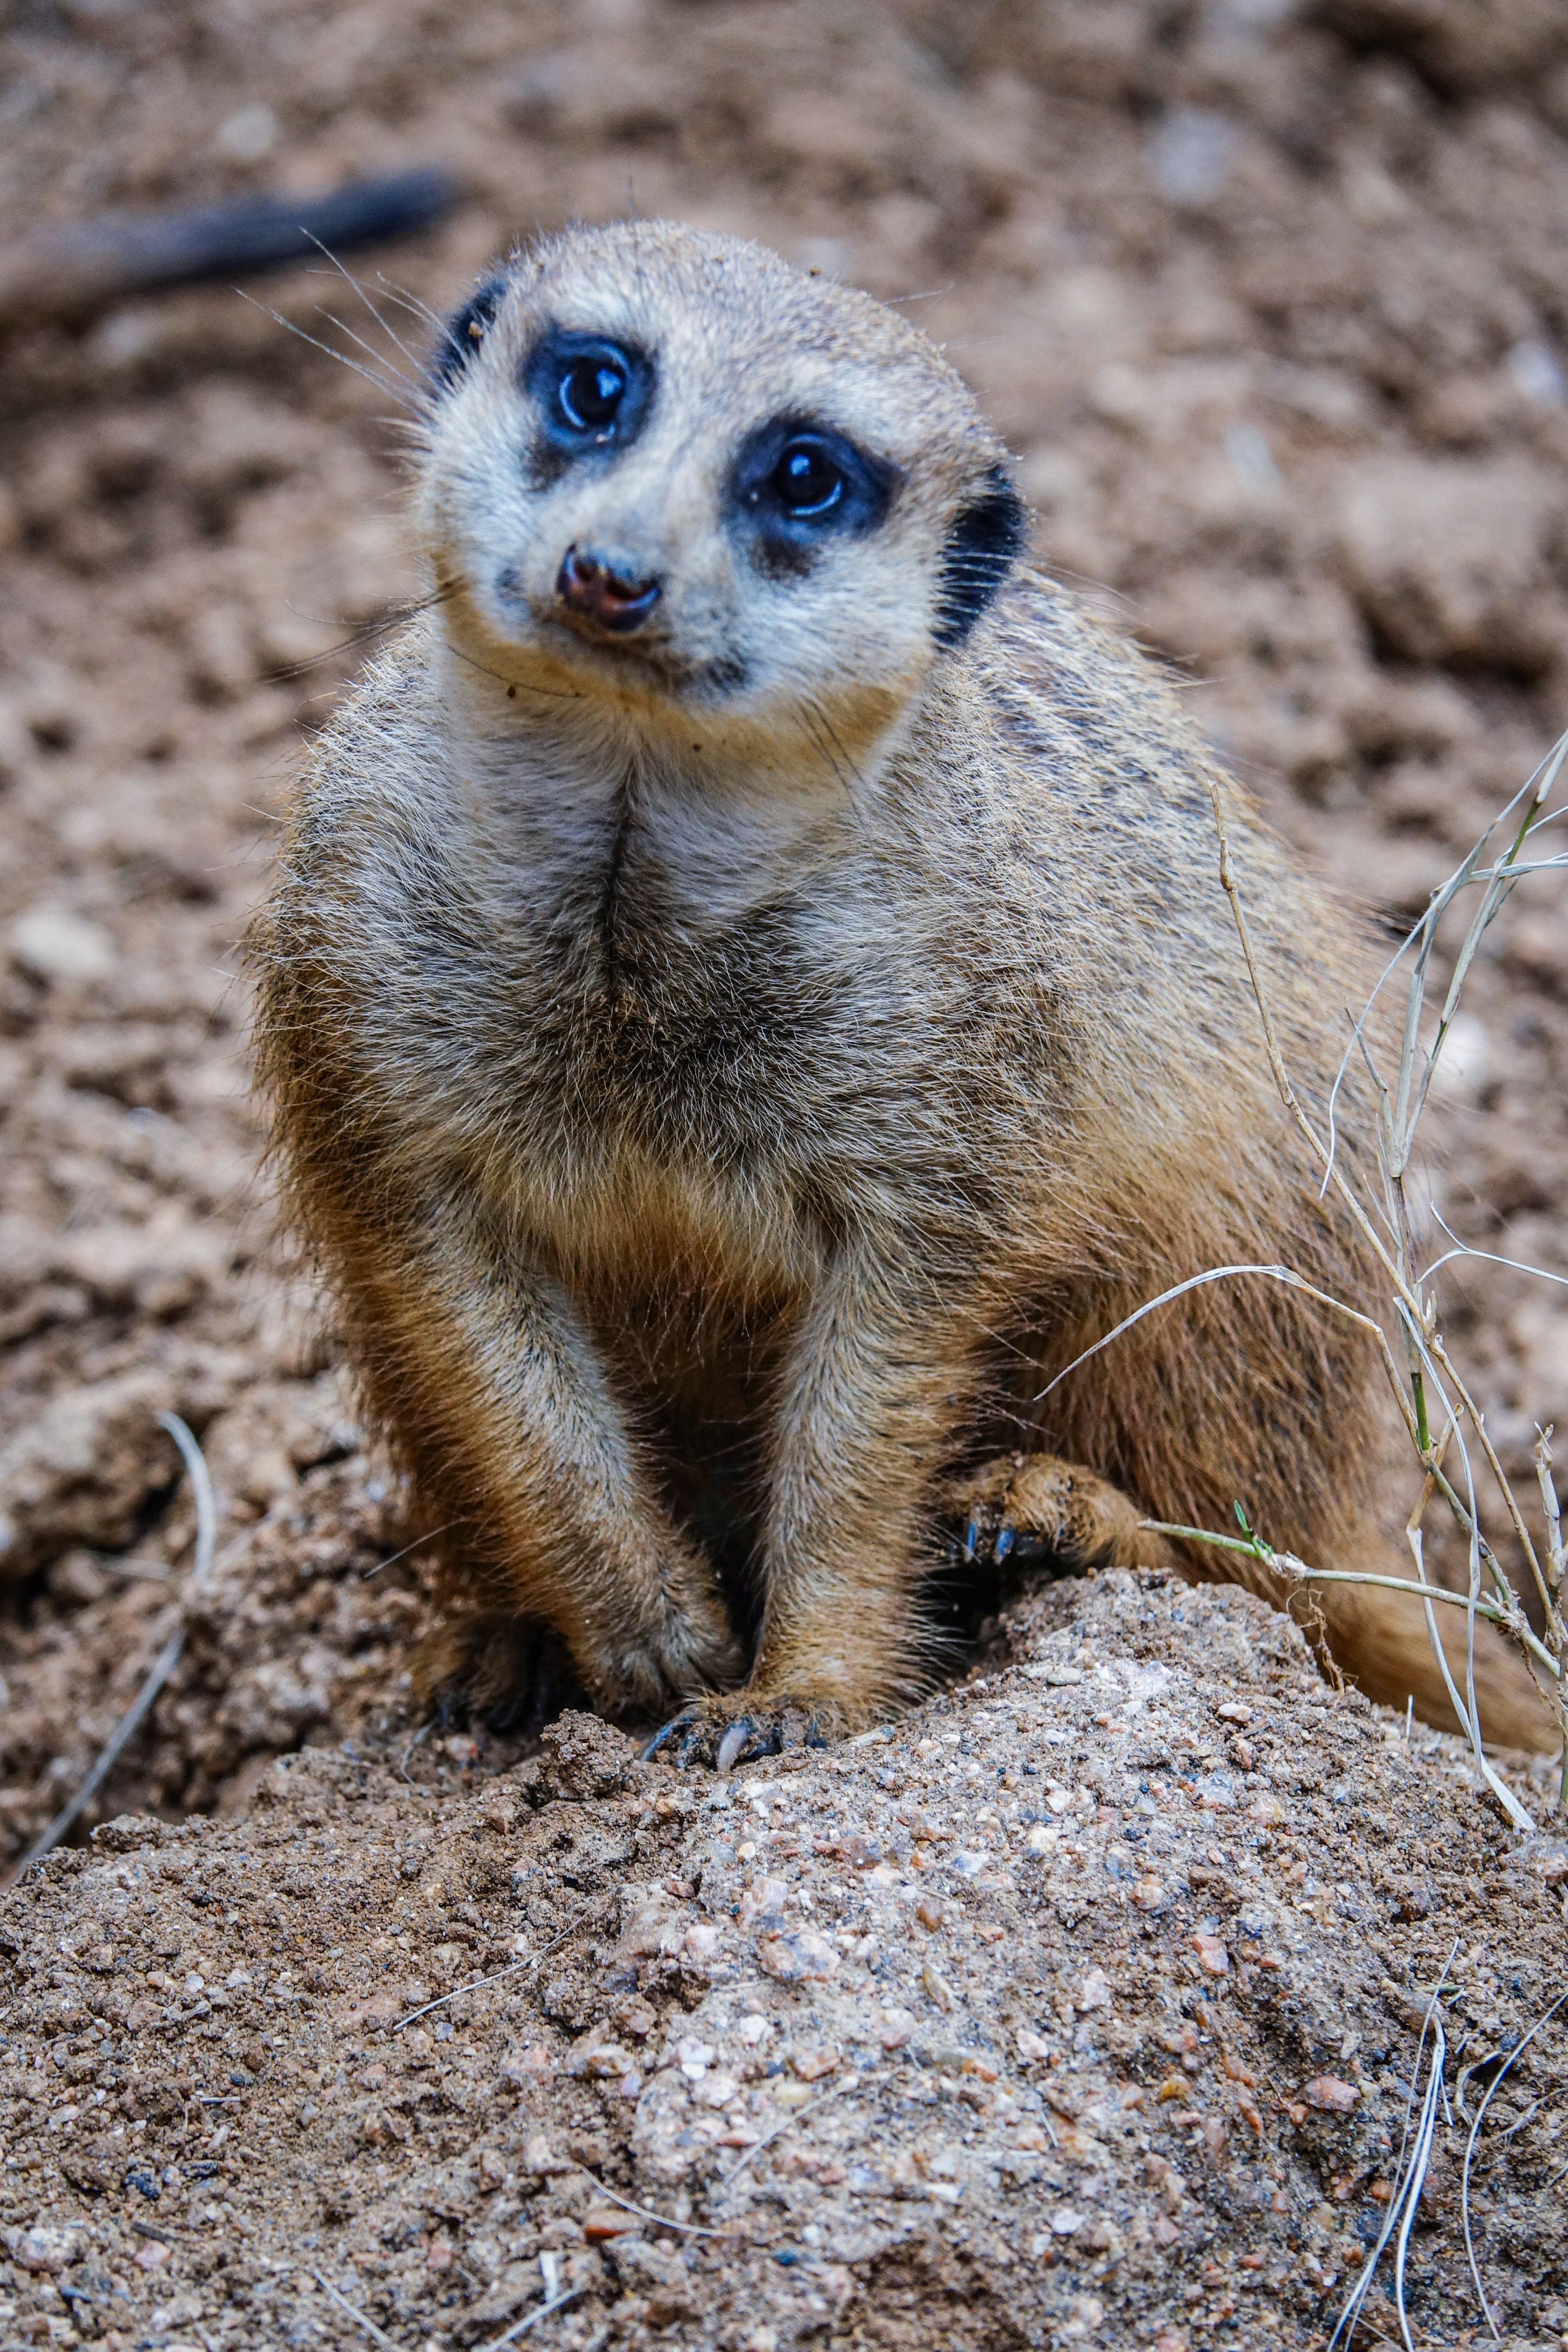
zoo, mongoose, meerkat, snout, terrestrial animal, carnivores, wildlife, fur, close up, whiskers, claw